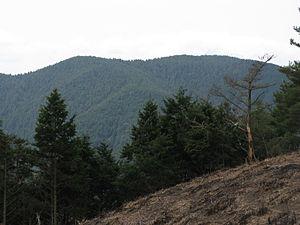
Le mont Minami Katsuragi culminant à 922 m d'altitude est la plus haute montagne des monts Izumi, à cheval sur la limite entre Kawachinagano dans la préfecture d'Osaka et Hashimoto dans la préfecture de Wakayama, dont il est le point culminant, au Japon.